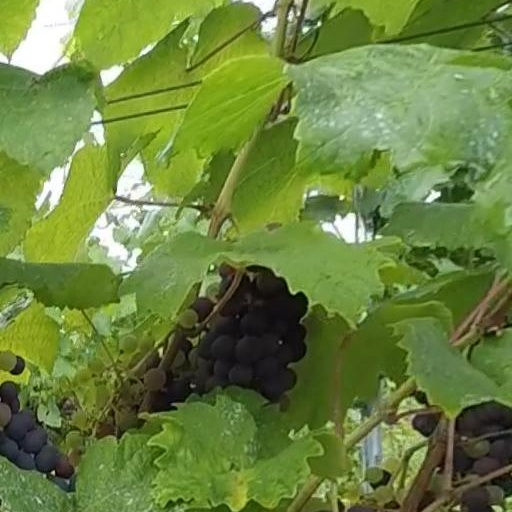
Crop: grape